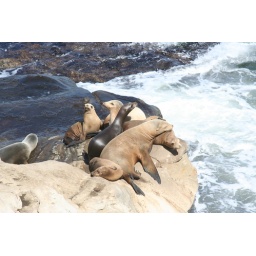
I spotted these sea lions while sightseening in La Jolla. First time seeing such wildlife outside of captivity.